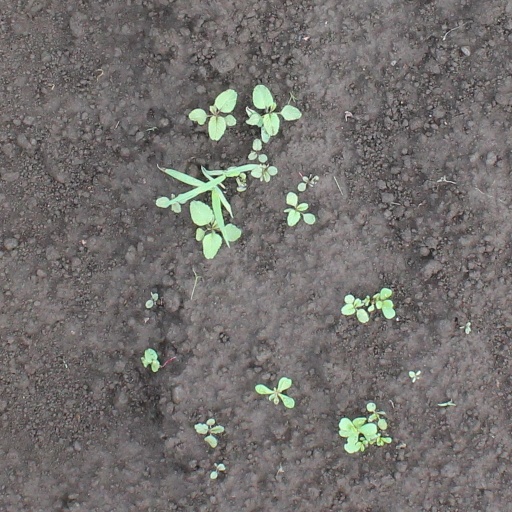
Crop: soybean